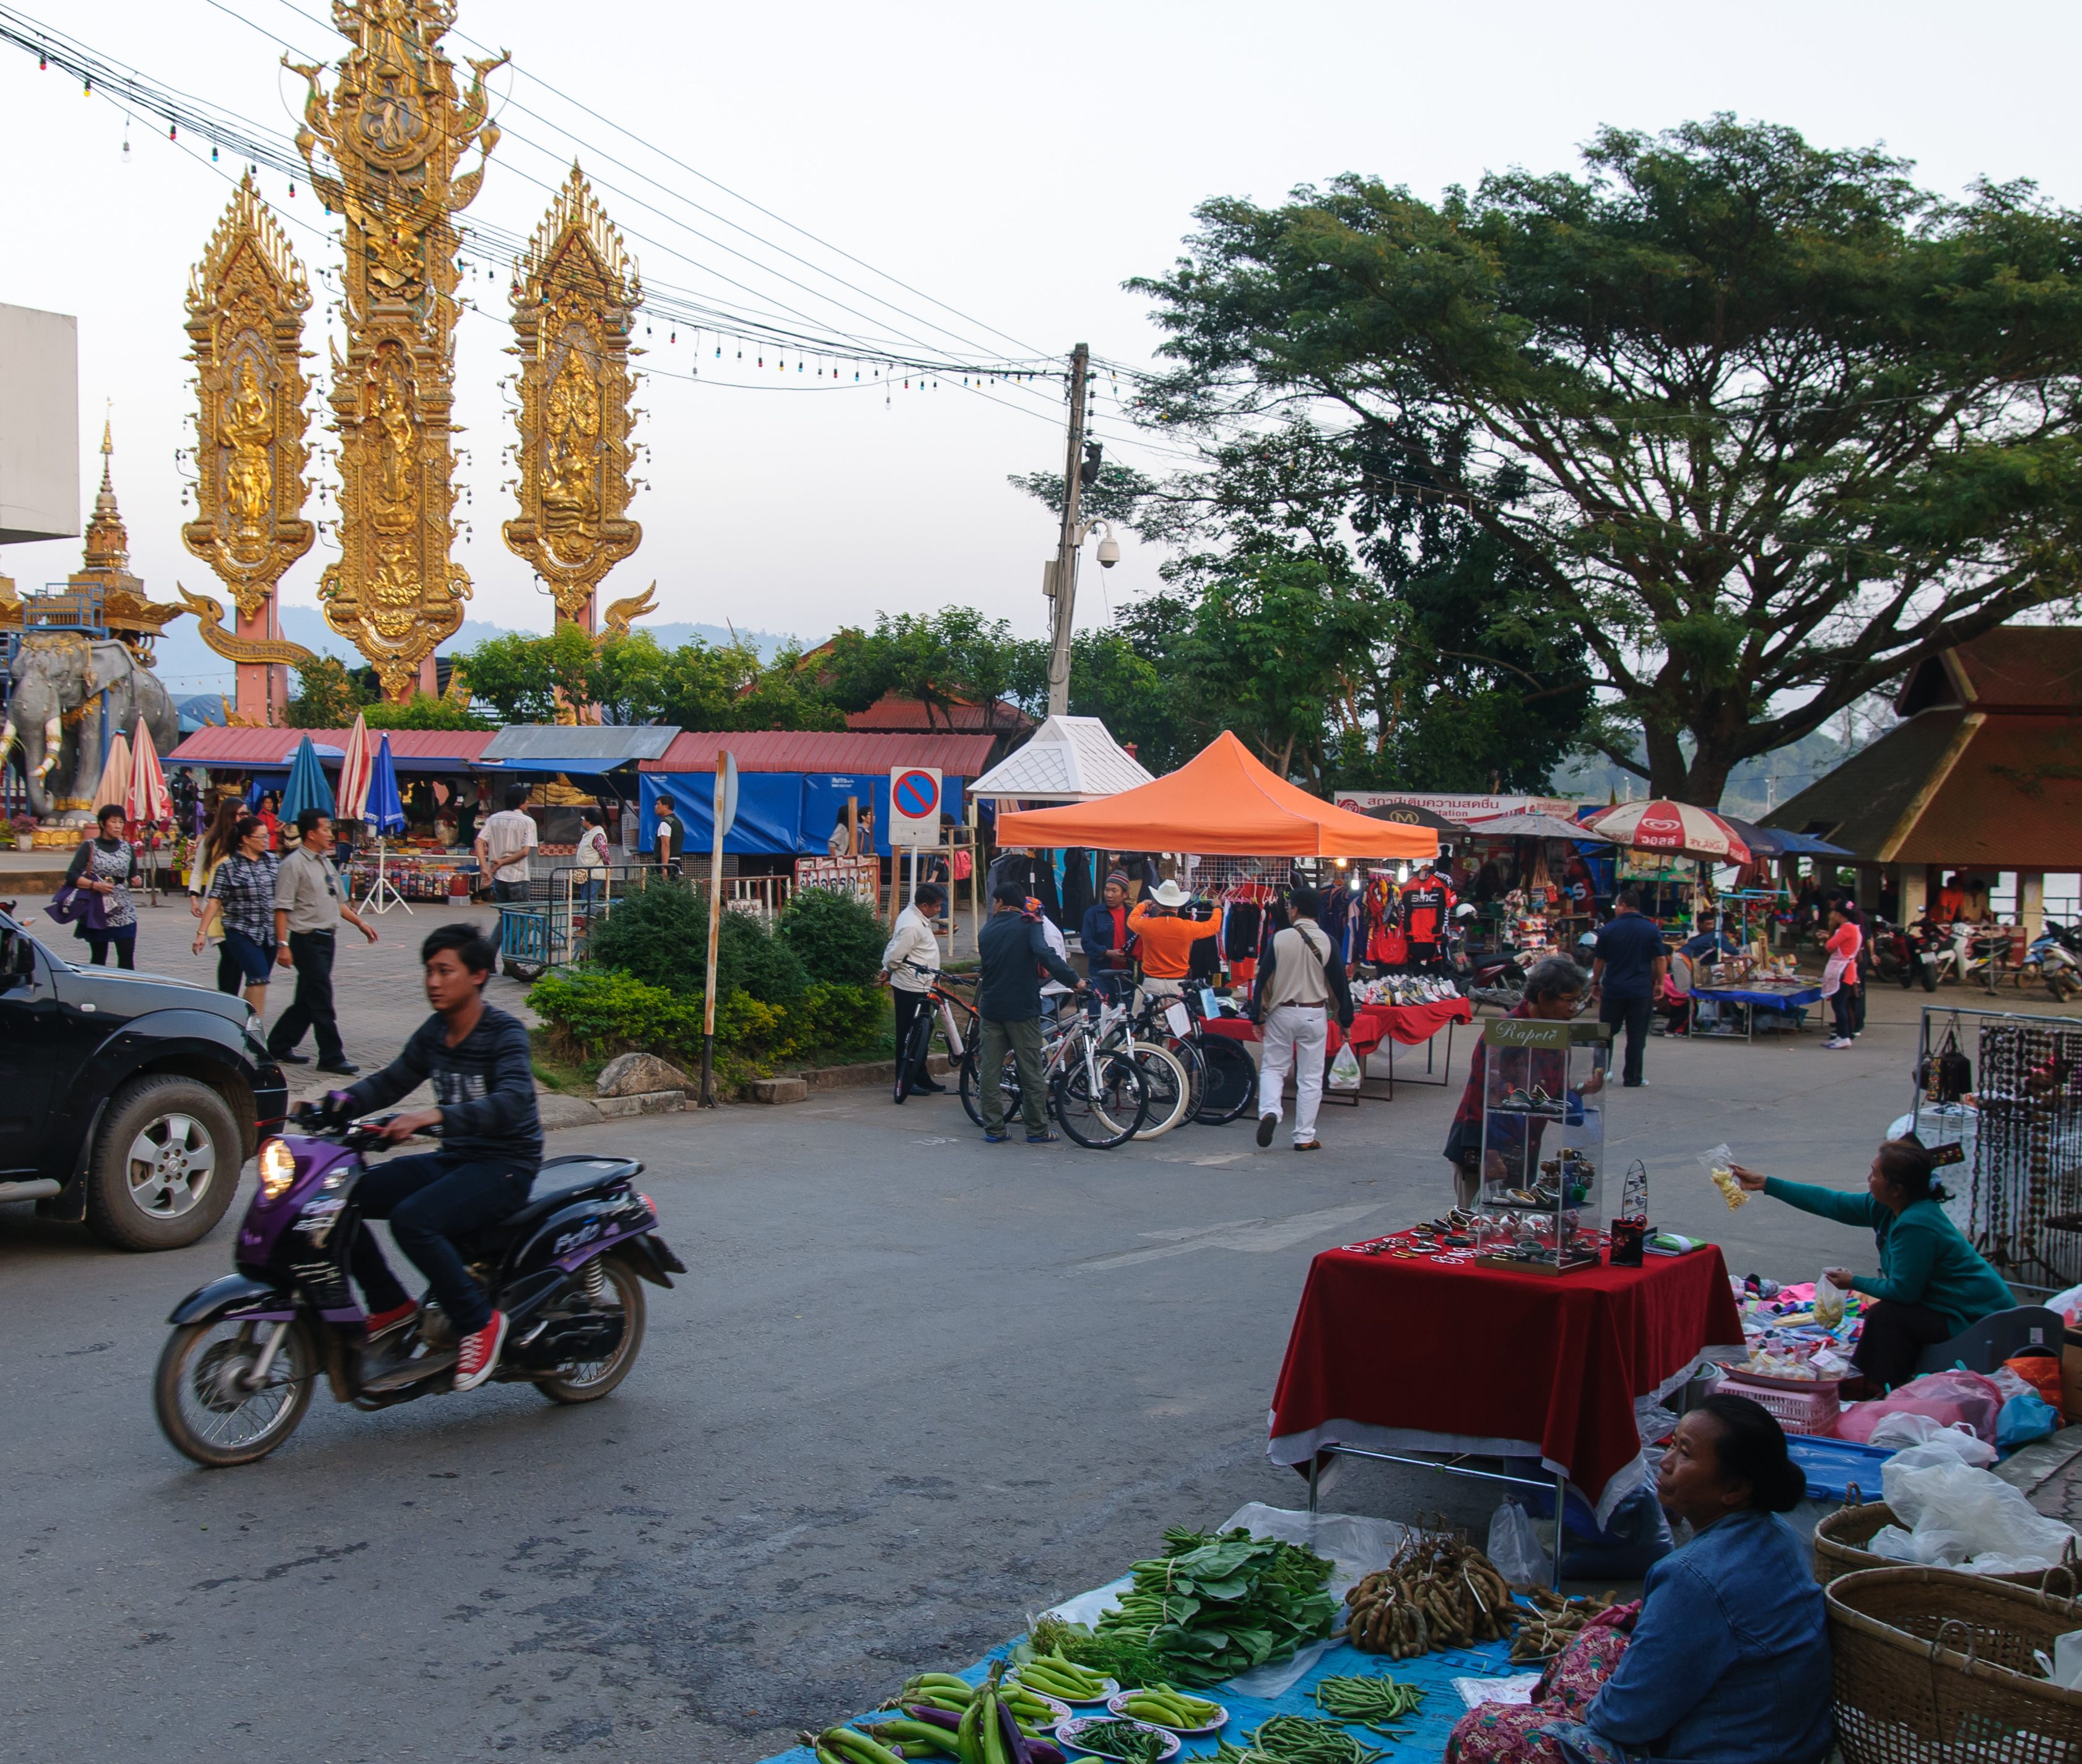
city, vendor, vehicle, market, nikon, thailand, public space, thailandia, chiangrai, wiang, human settlement